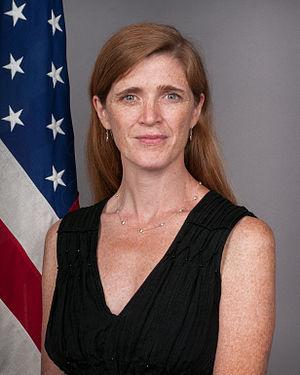
La présidence de Barack Obama, 44ᵉ président des États-Unis, débute le 20 janvier 2009 et s'achève le 20 janvier 2017, après l'élection présidentielle de 2016 à laquelle il ne peut participer, ayant effectué deux mandats.
Samantha Power, née le 21 septembre 1970 à Dublin, est une journaliste et écrivaine américaine d'origine irlandaise, ambassadrice des États-Unis aux Nations unies de 2013 à 2017.